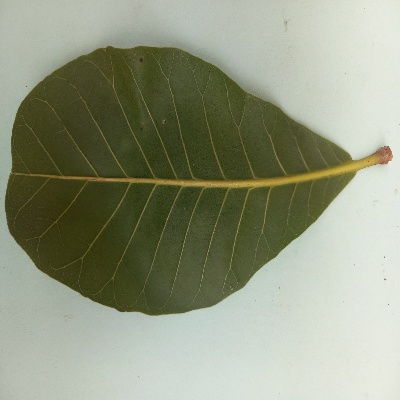
Crop: Cashew
Condition: healthy